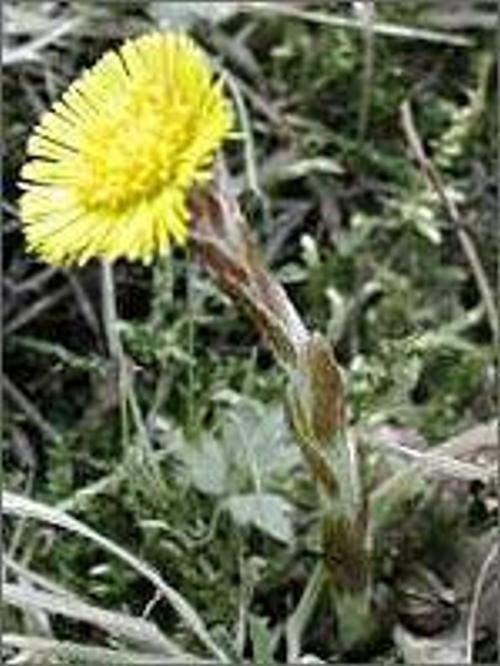
Flower: Coltsfoot